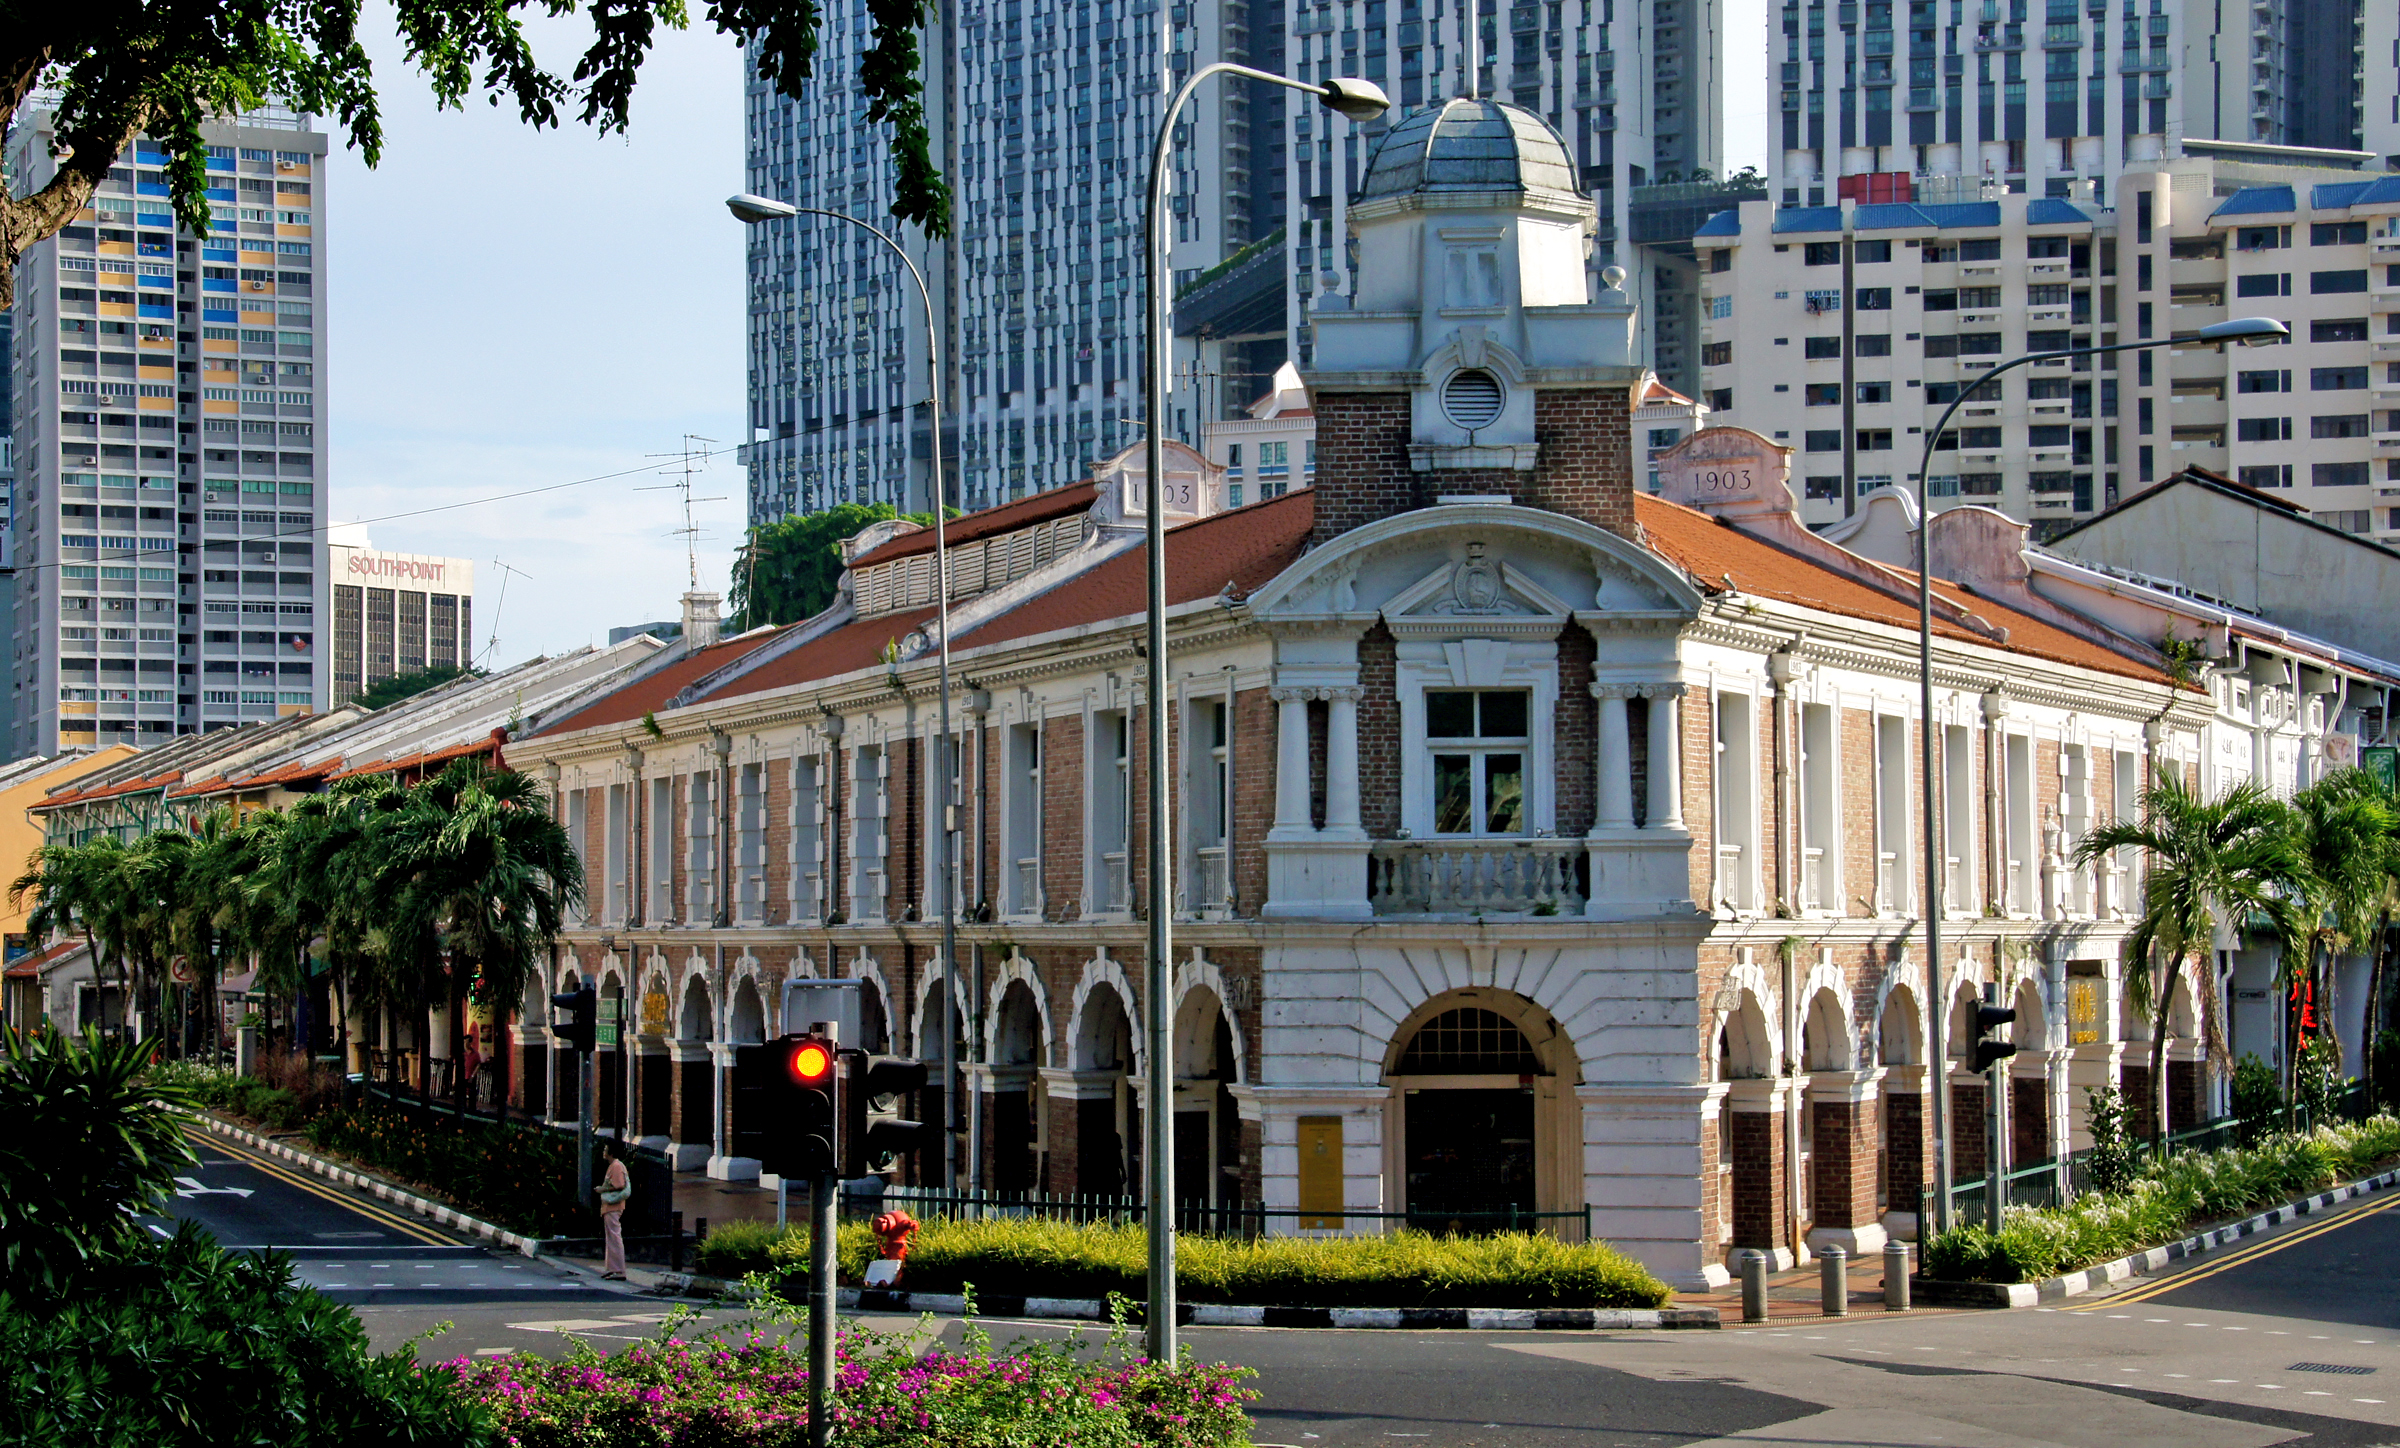
architecture, house, town, building, city, cityscape, downtown, plaza, landmark, facade, publicdomain, town square, estate, singapore, sonydslra580, sightseeingsingapore, tamron18270mmpzd, neighbourhood, urban area, residential area, human settlement, metropolitan area